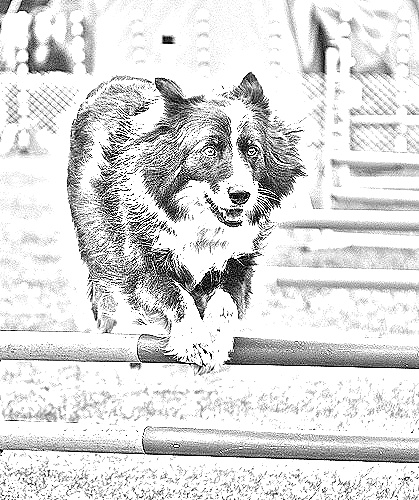
Portrait style: Sketch Portrait